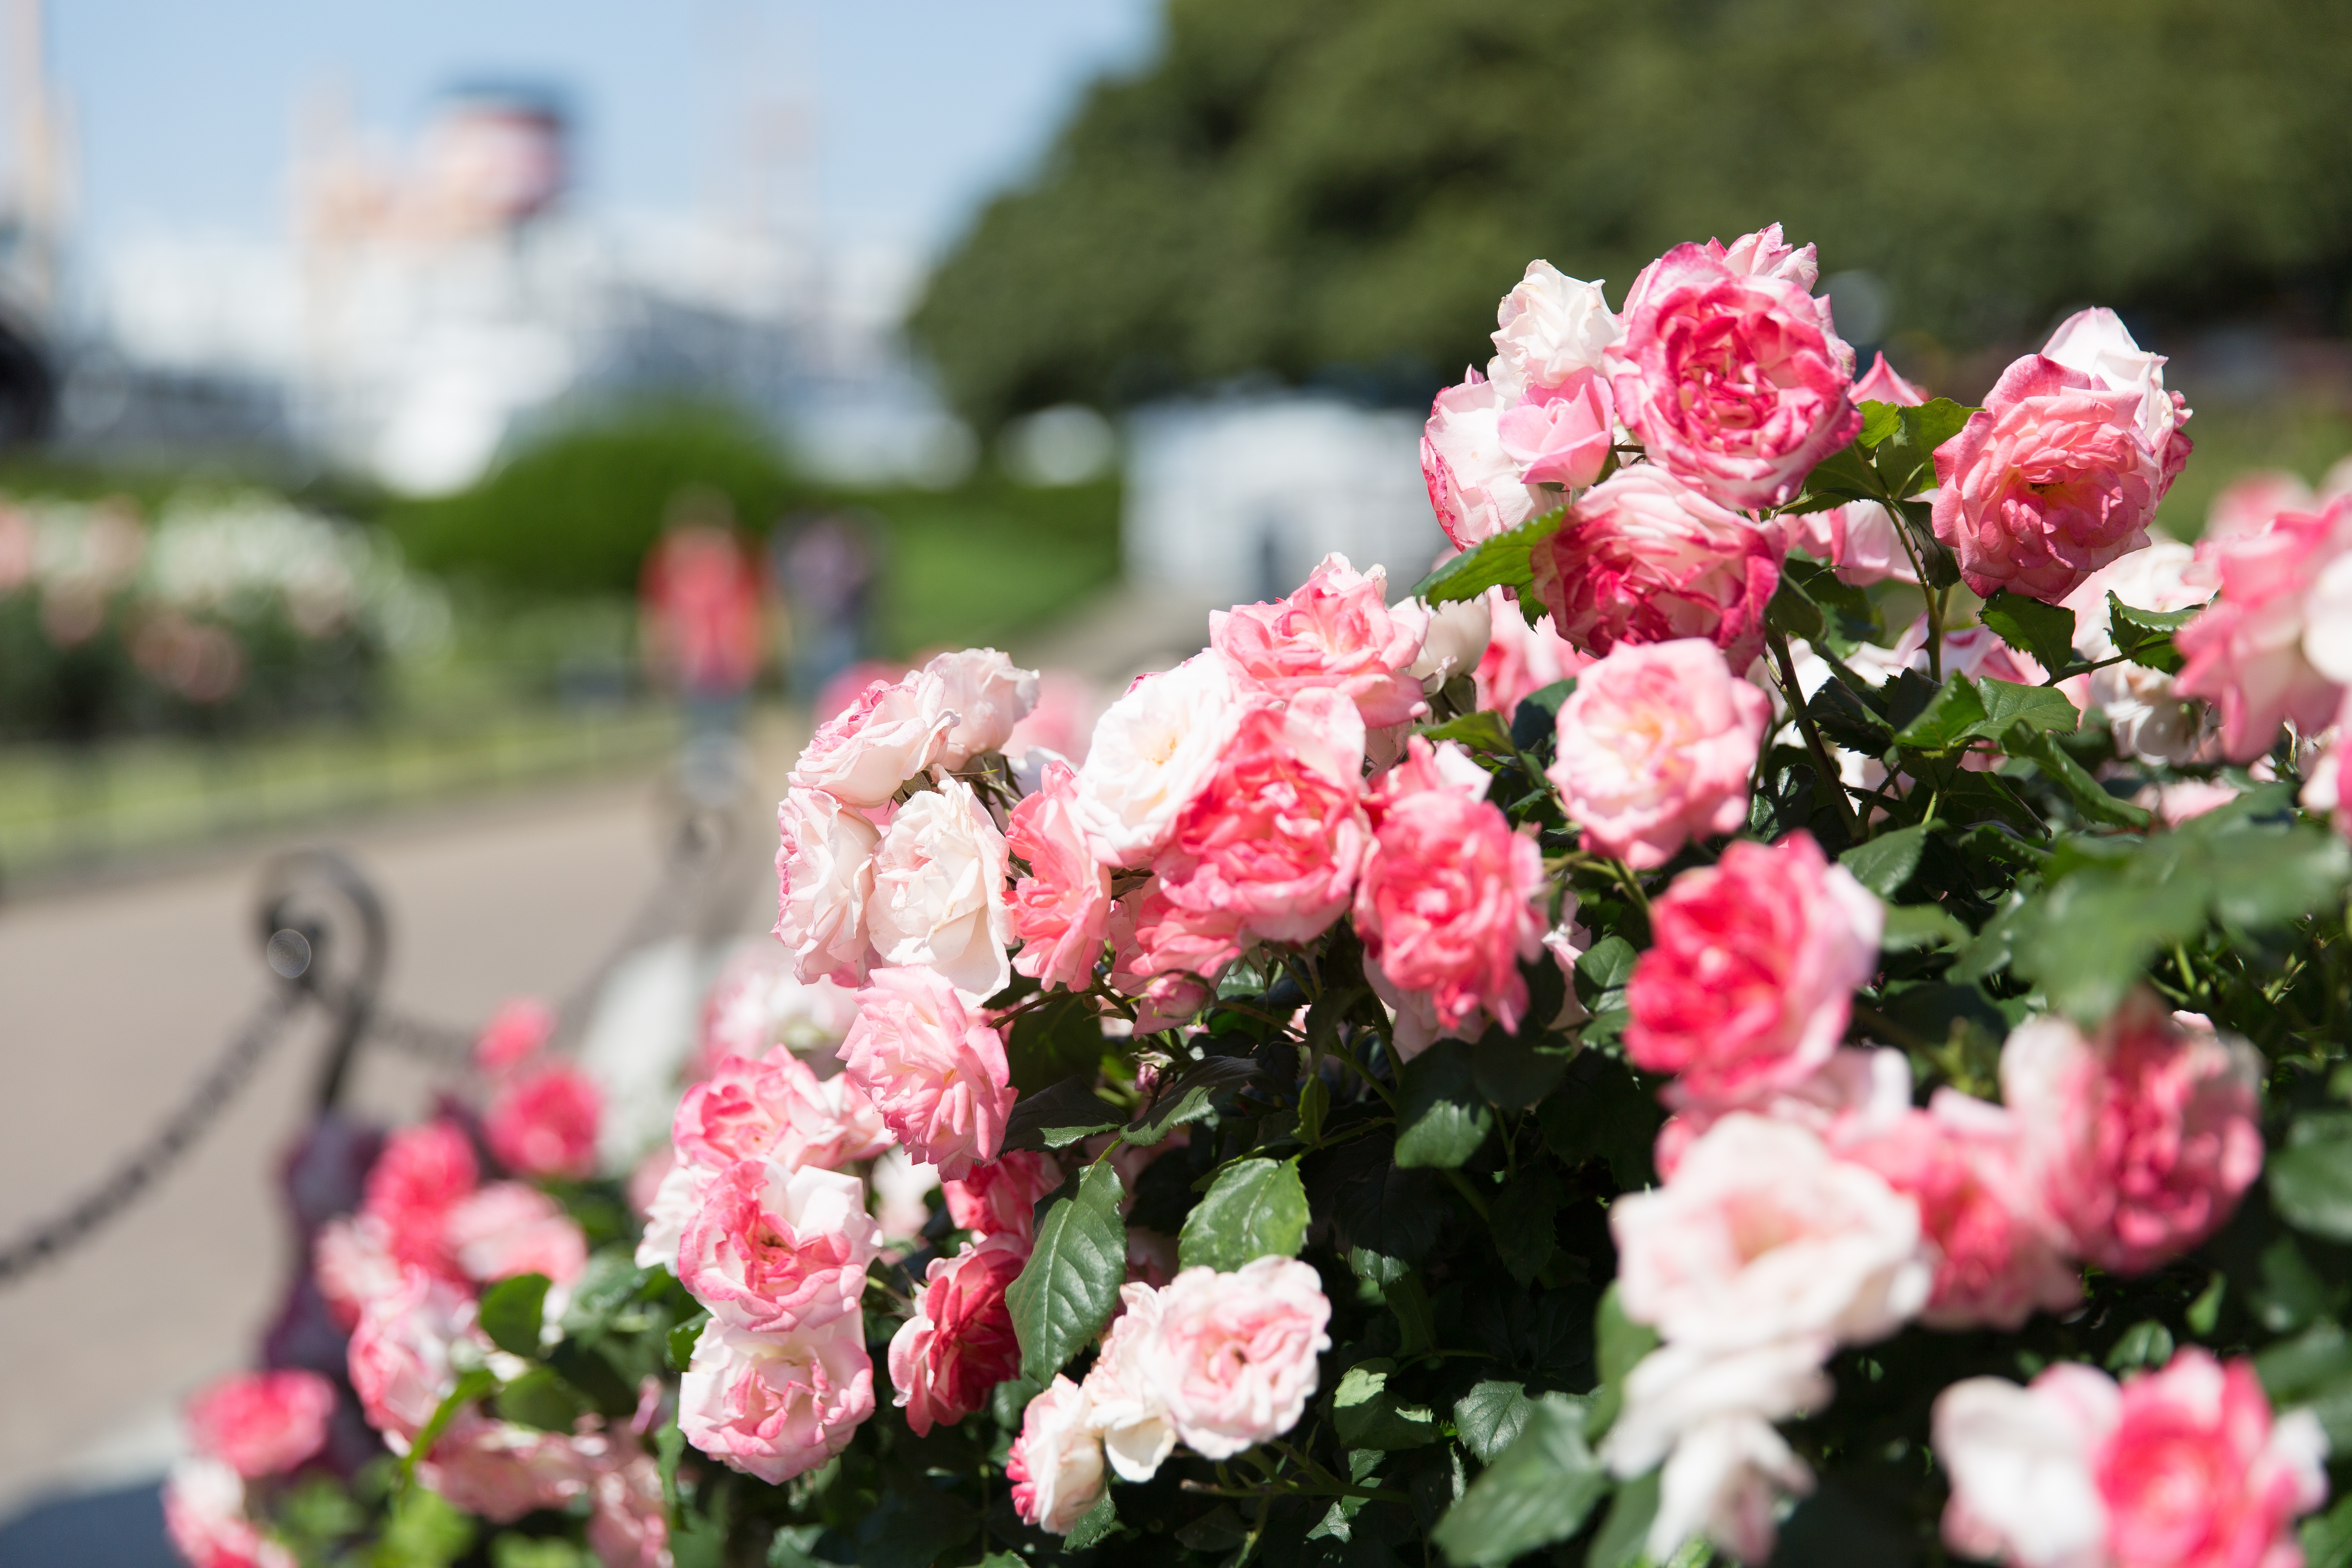
blossom, plant, flower, petal, rose, pink, japan, flora, shrub, floristry, rose garden, flowering plant, garden roses, rose family, land plant